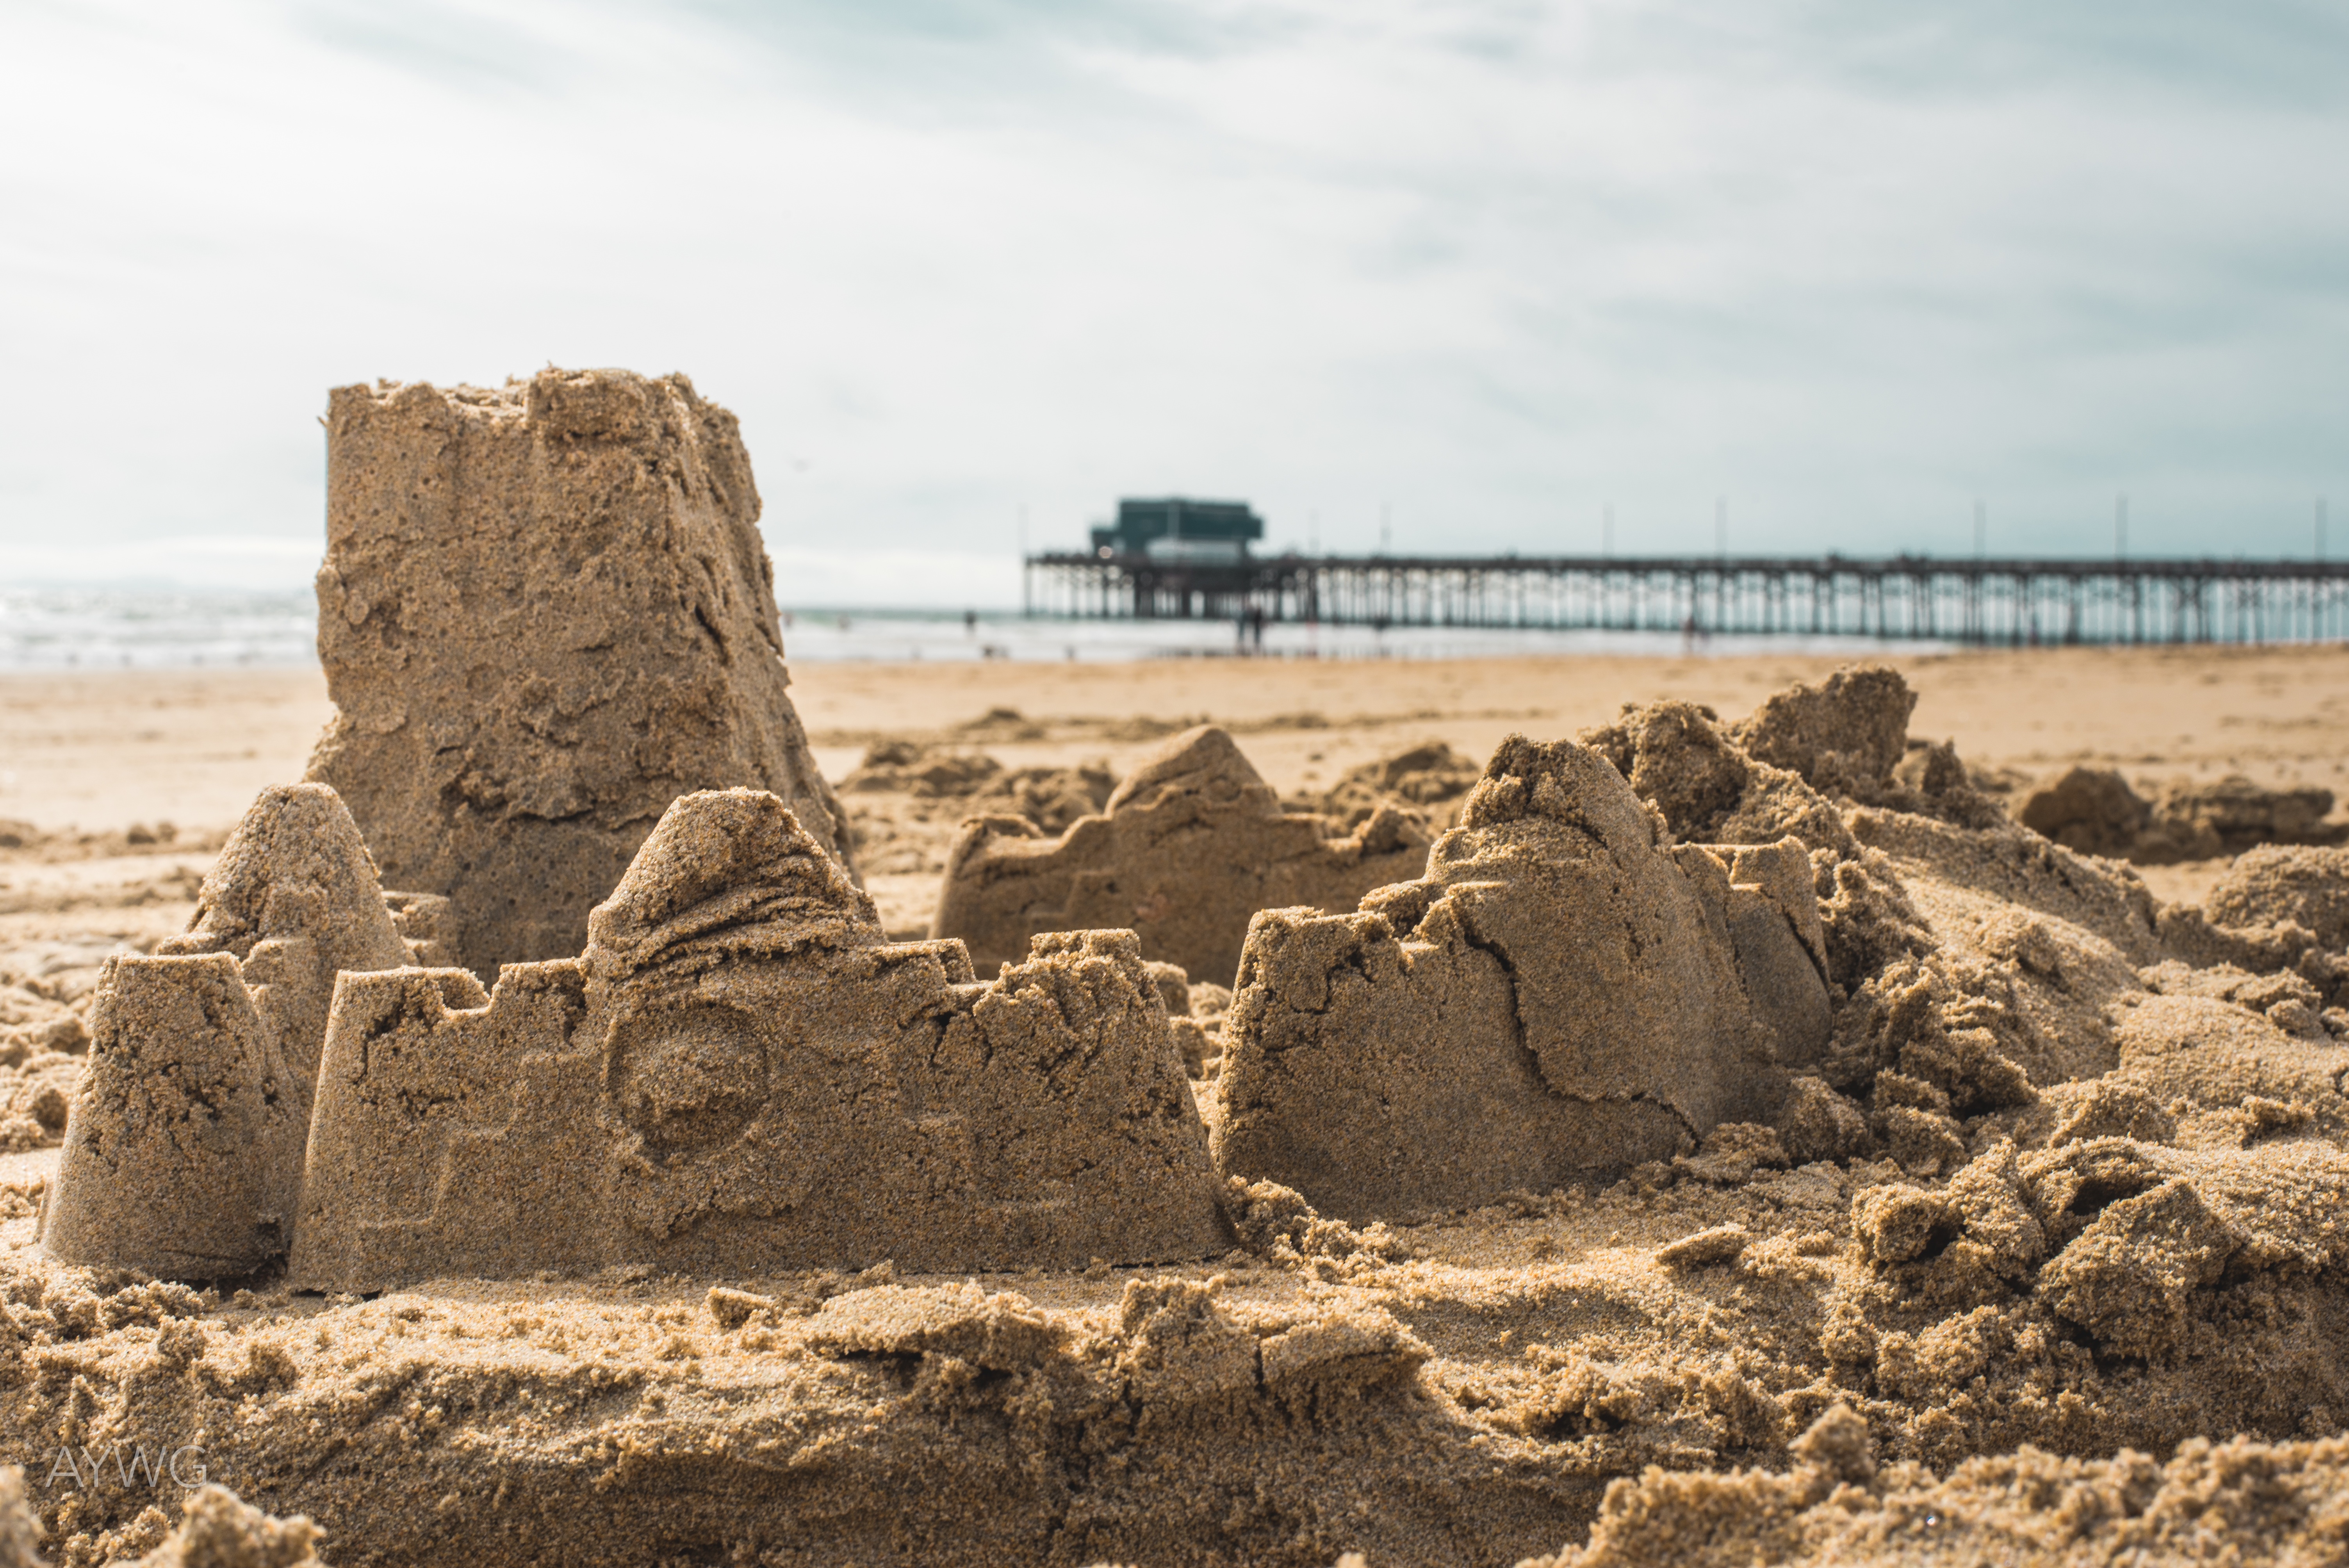
beach, landscape, sea, coast, sand, rock, soil, terrain, material, geology, temple, ruins, archaeological site, ancient history